Margaret, Countess of Vertus

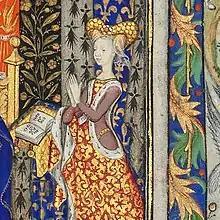
Detail of a folio from the Book of Hours of Marguerite, c. 1430

Margaret, Countess of Vertus (French: "Marguerite d'Orléans"; 4 April 1406 – 1466), was a French vassal, ruling Countess of Vertus and Etampes 1420–1466. She was the daughter of Louis I, Duke of Orléans, and Valentina Visconti.